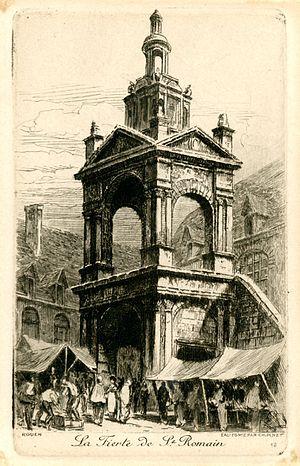
Rouen, La Fierte de Saint-Romain - eau-forte de Charles Pinet (série Rouen n° 12) - fierte sans accent, «
Le privilège de saint Romain permettait au chapitre de la cathédrale de Rouen de gracier chaque année un condamné à mort le jour de l'Ascension. Son origine fait partie de la légende de Saint Romain. Sans cesse contesté par les autorités royales mais plusieurs fois confirmé par le roi de France, il a été exercé pour la dernière fois en 1790.